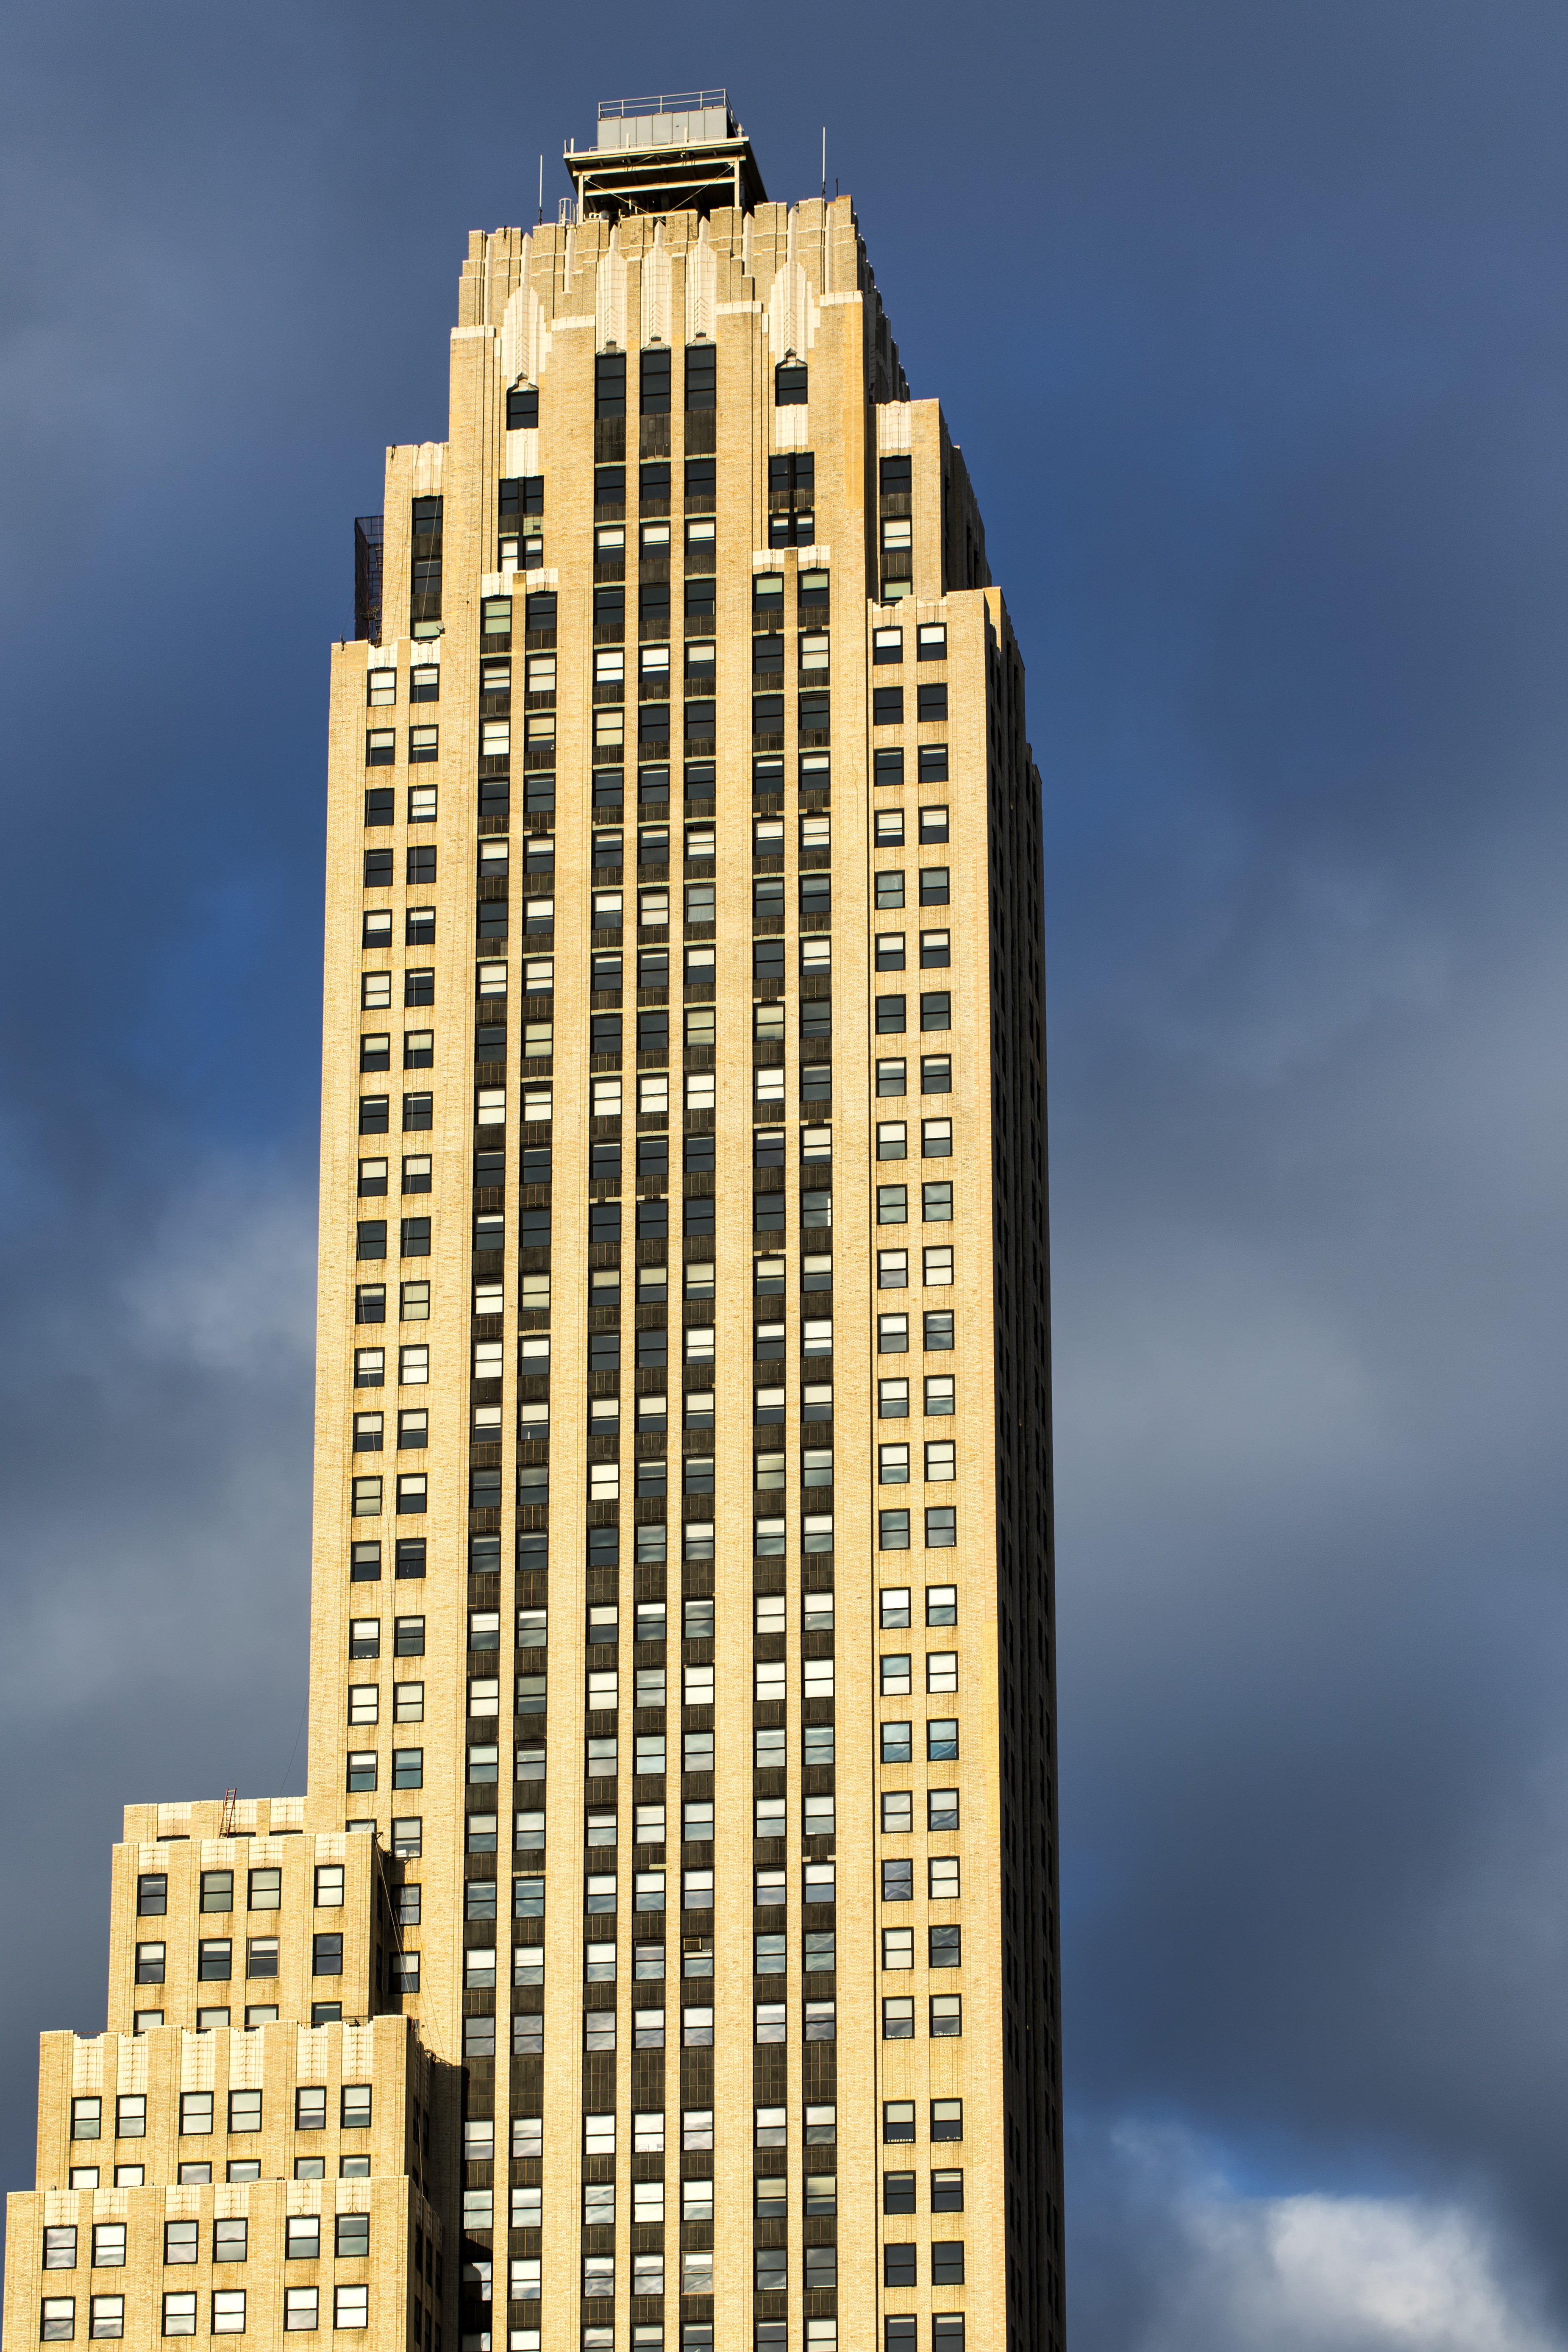
architecture, sky, sunset, skyline, building, city, skyscraper, manhattan, new york city, cityscape, downtown, tower, nyc, scenic, usa, america, landmark, facade, metropolitan, tower block, clouds, stormy, metropolis, condominium, new york skyline, new york city skyline, nyc skyline, urban area, human settlement, metropolitan area